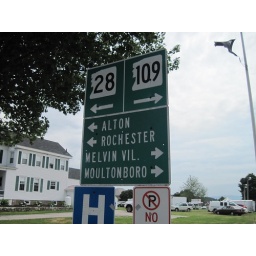
A common NHDOT large green sign at the intersection of NH 28 and NH 109 in downtown Wolfeboro, NH.